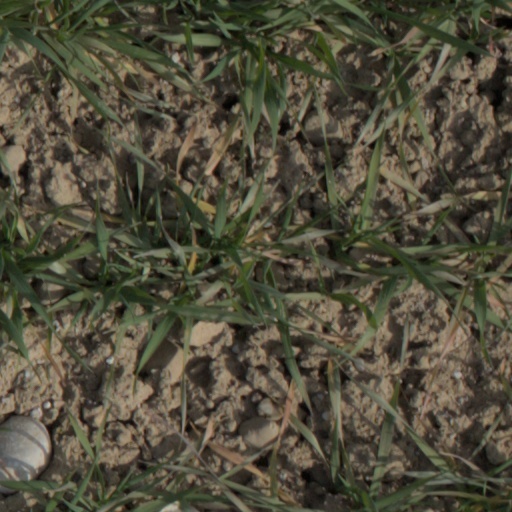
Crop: wheat